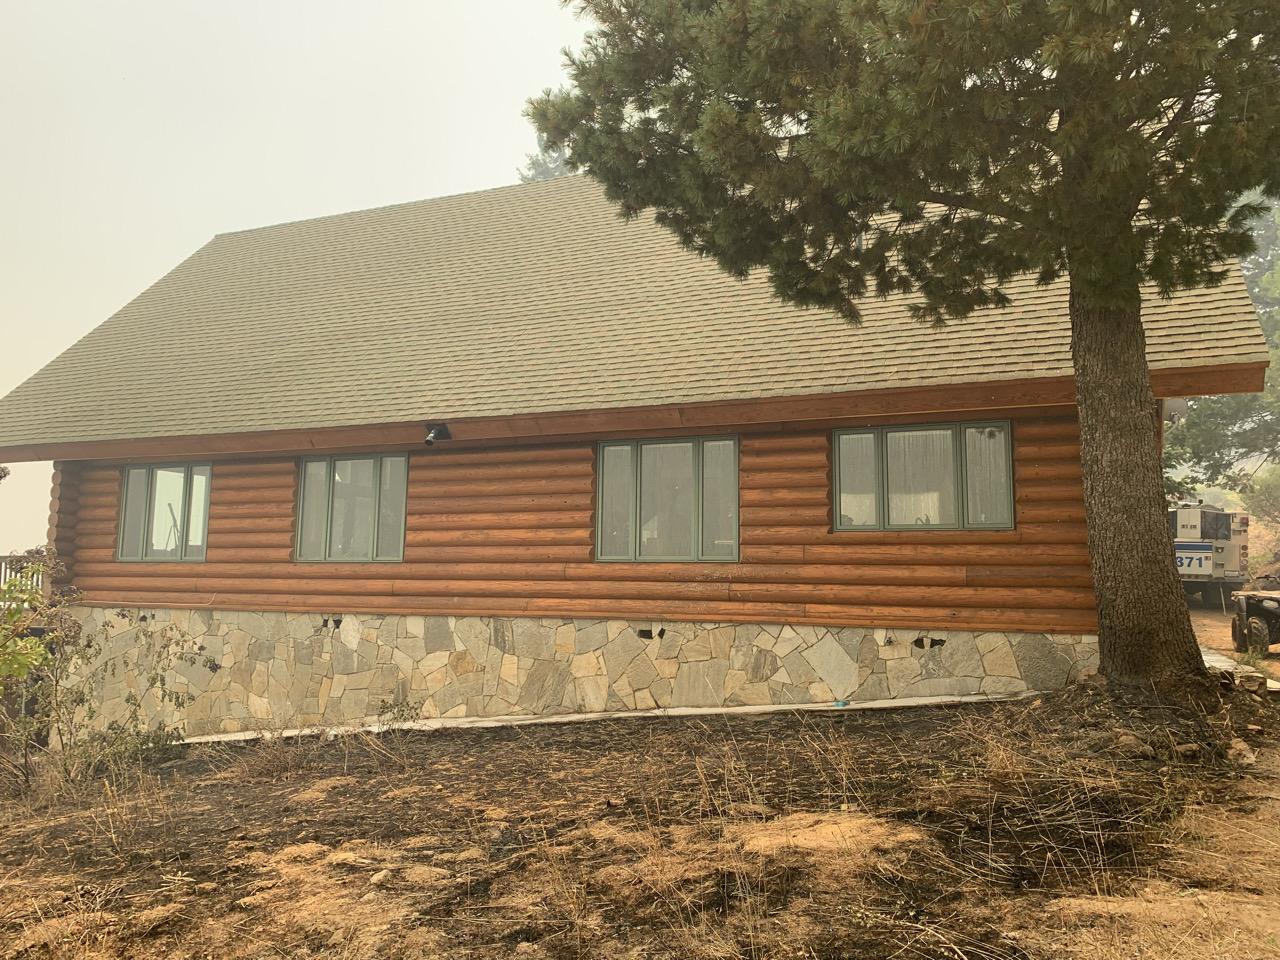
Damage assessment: no_damage